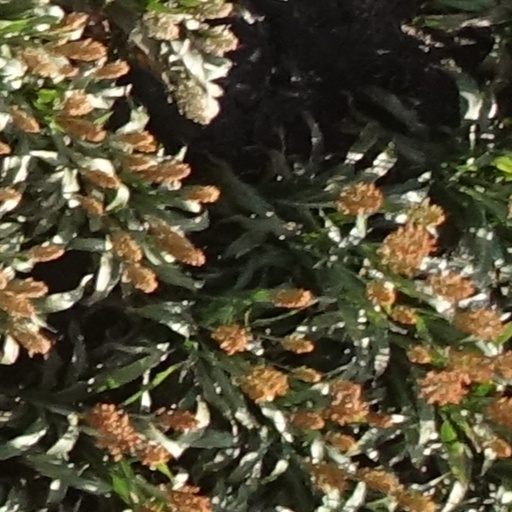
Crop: sorghum